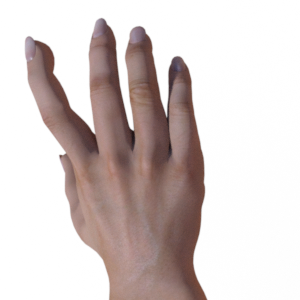
Label: paper